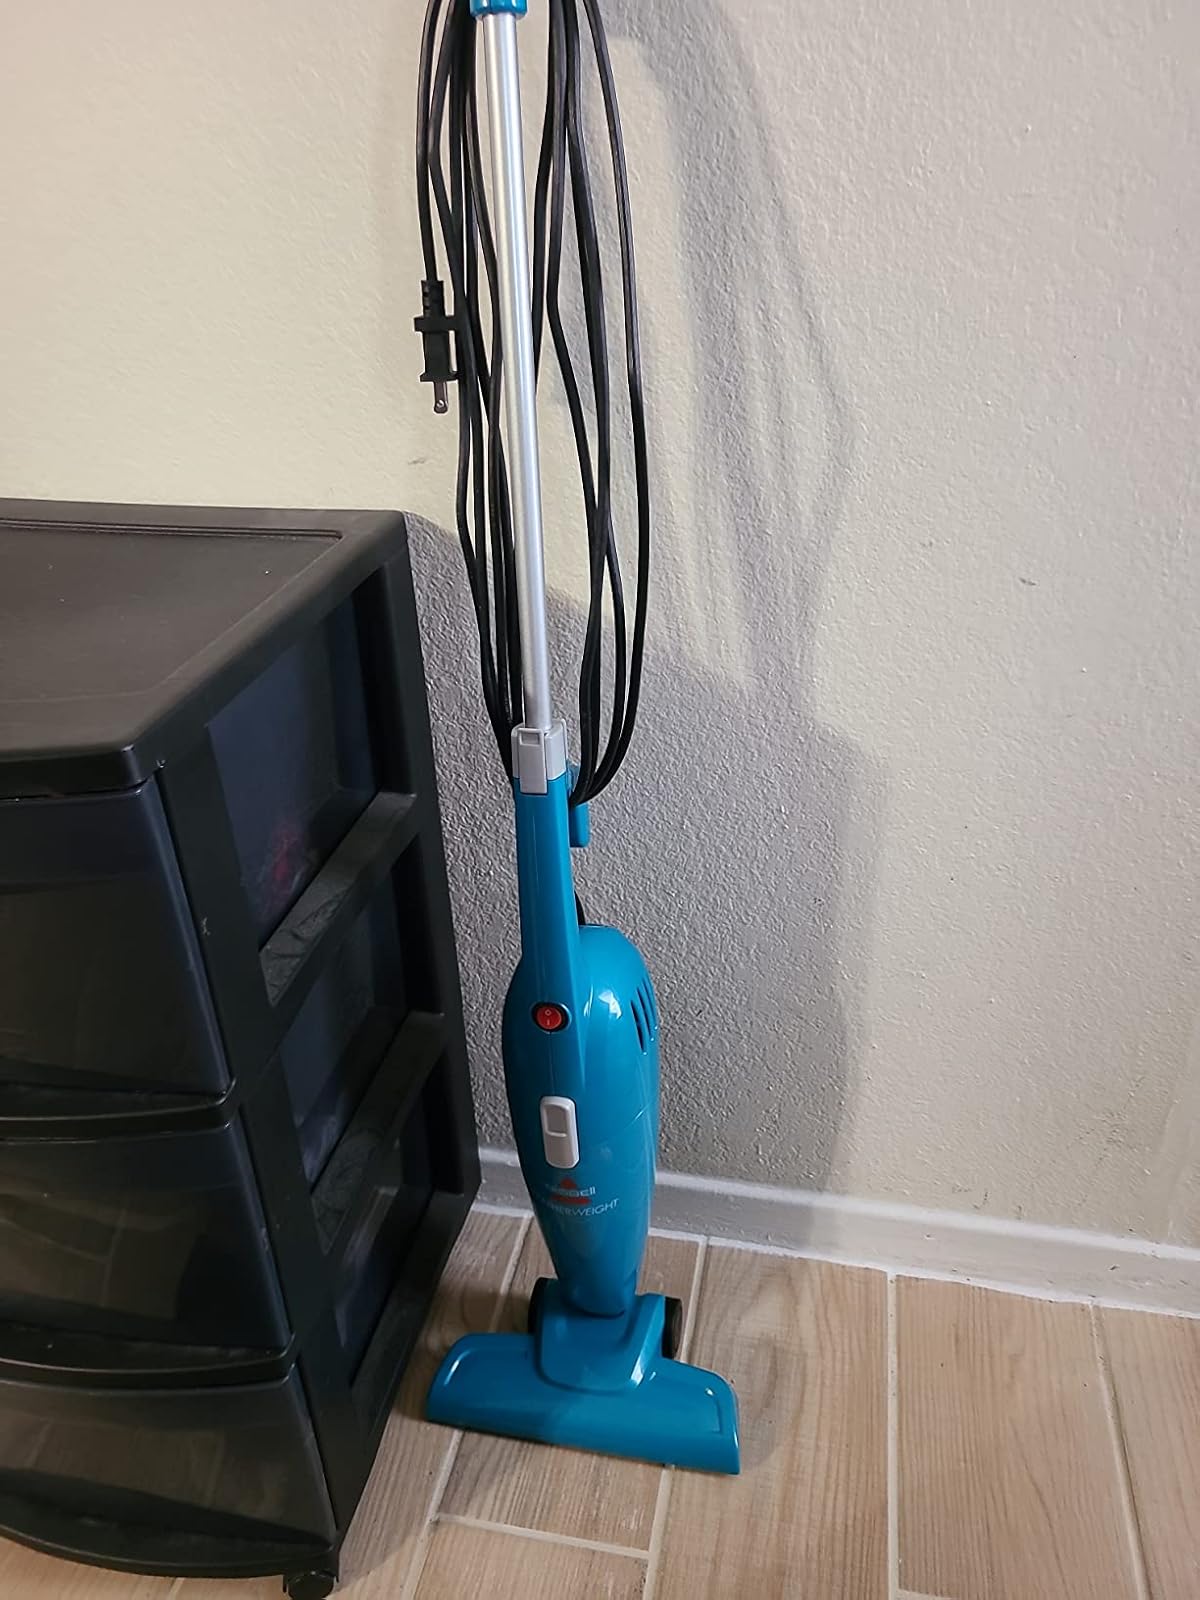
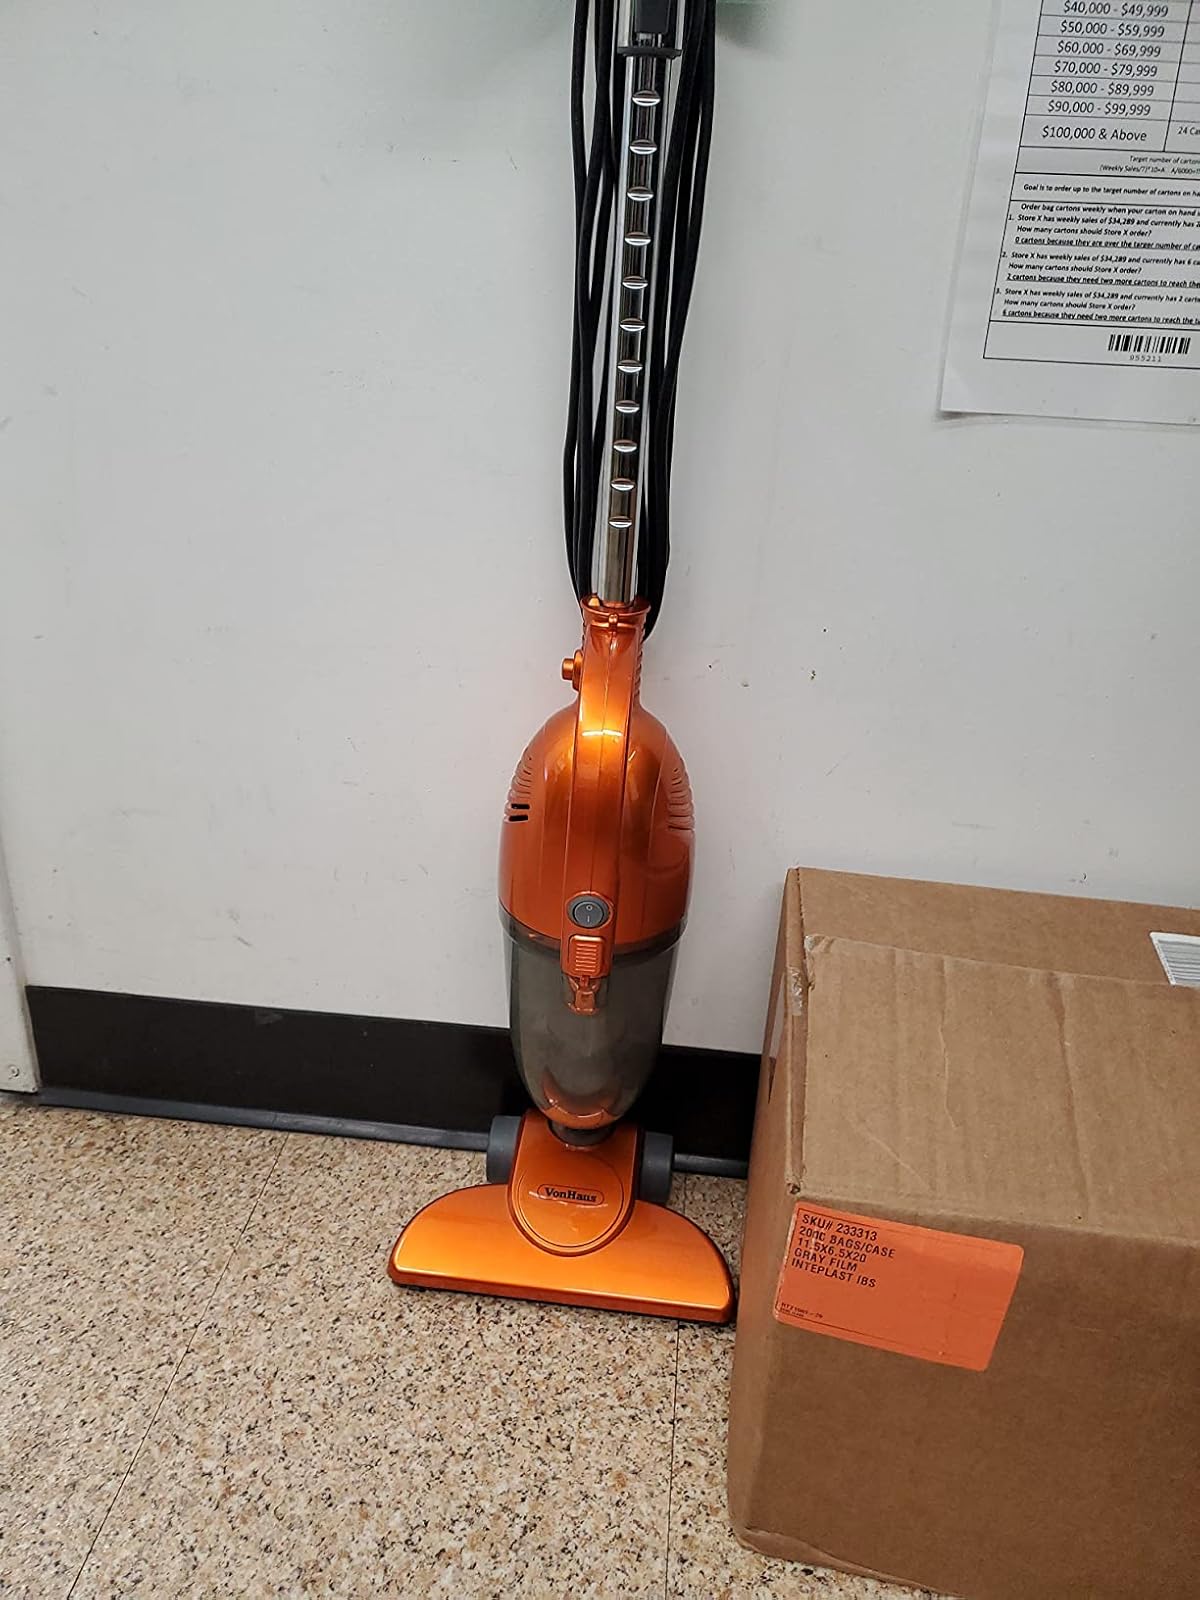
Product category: items_vacuum
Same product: no